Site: brandenburg
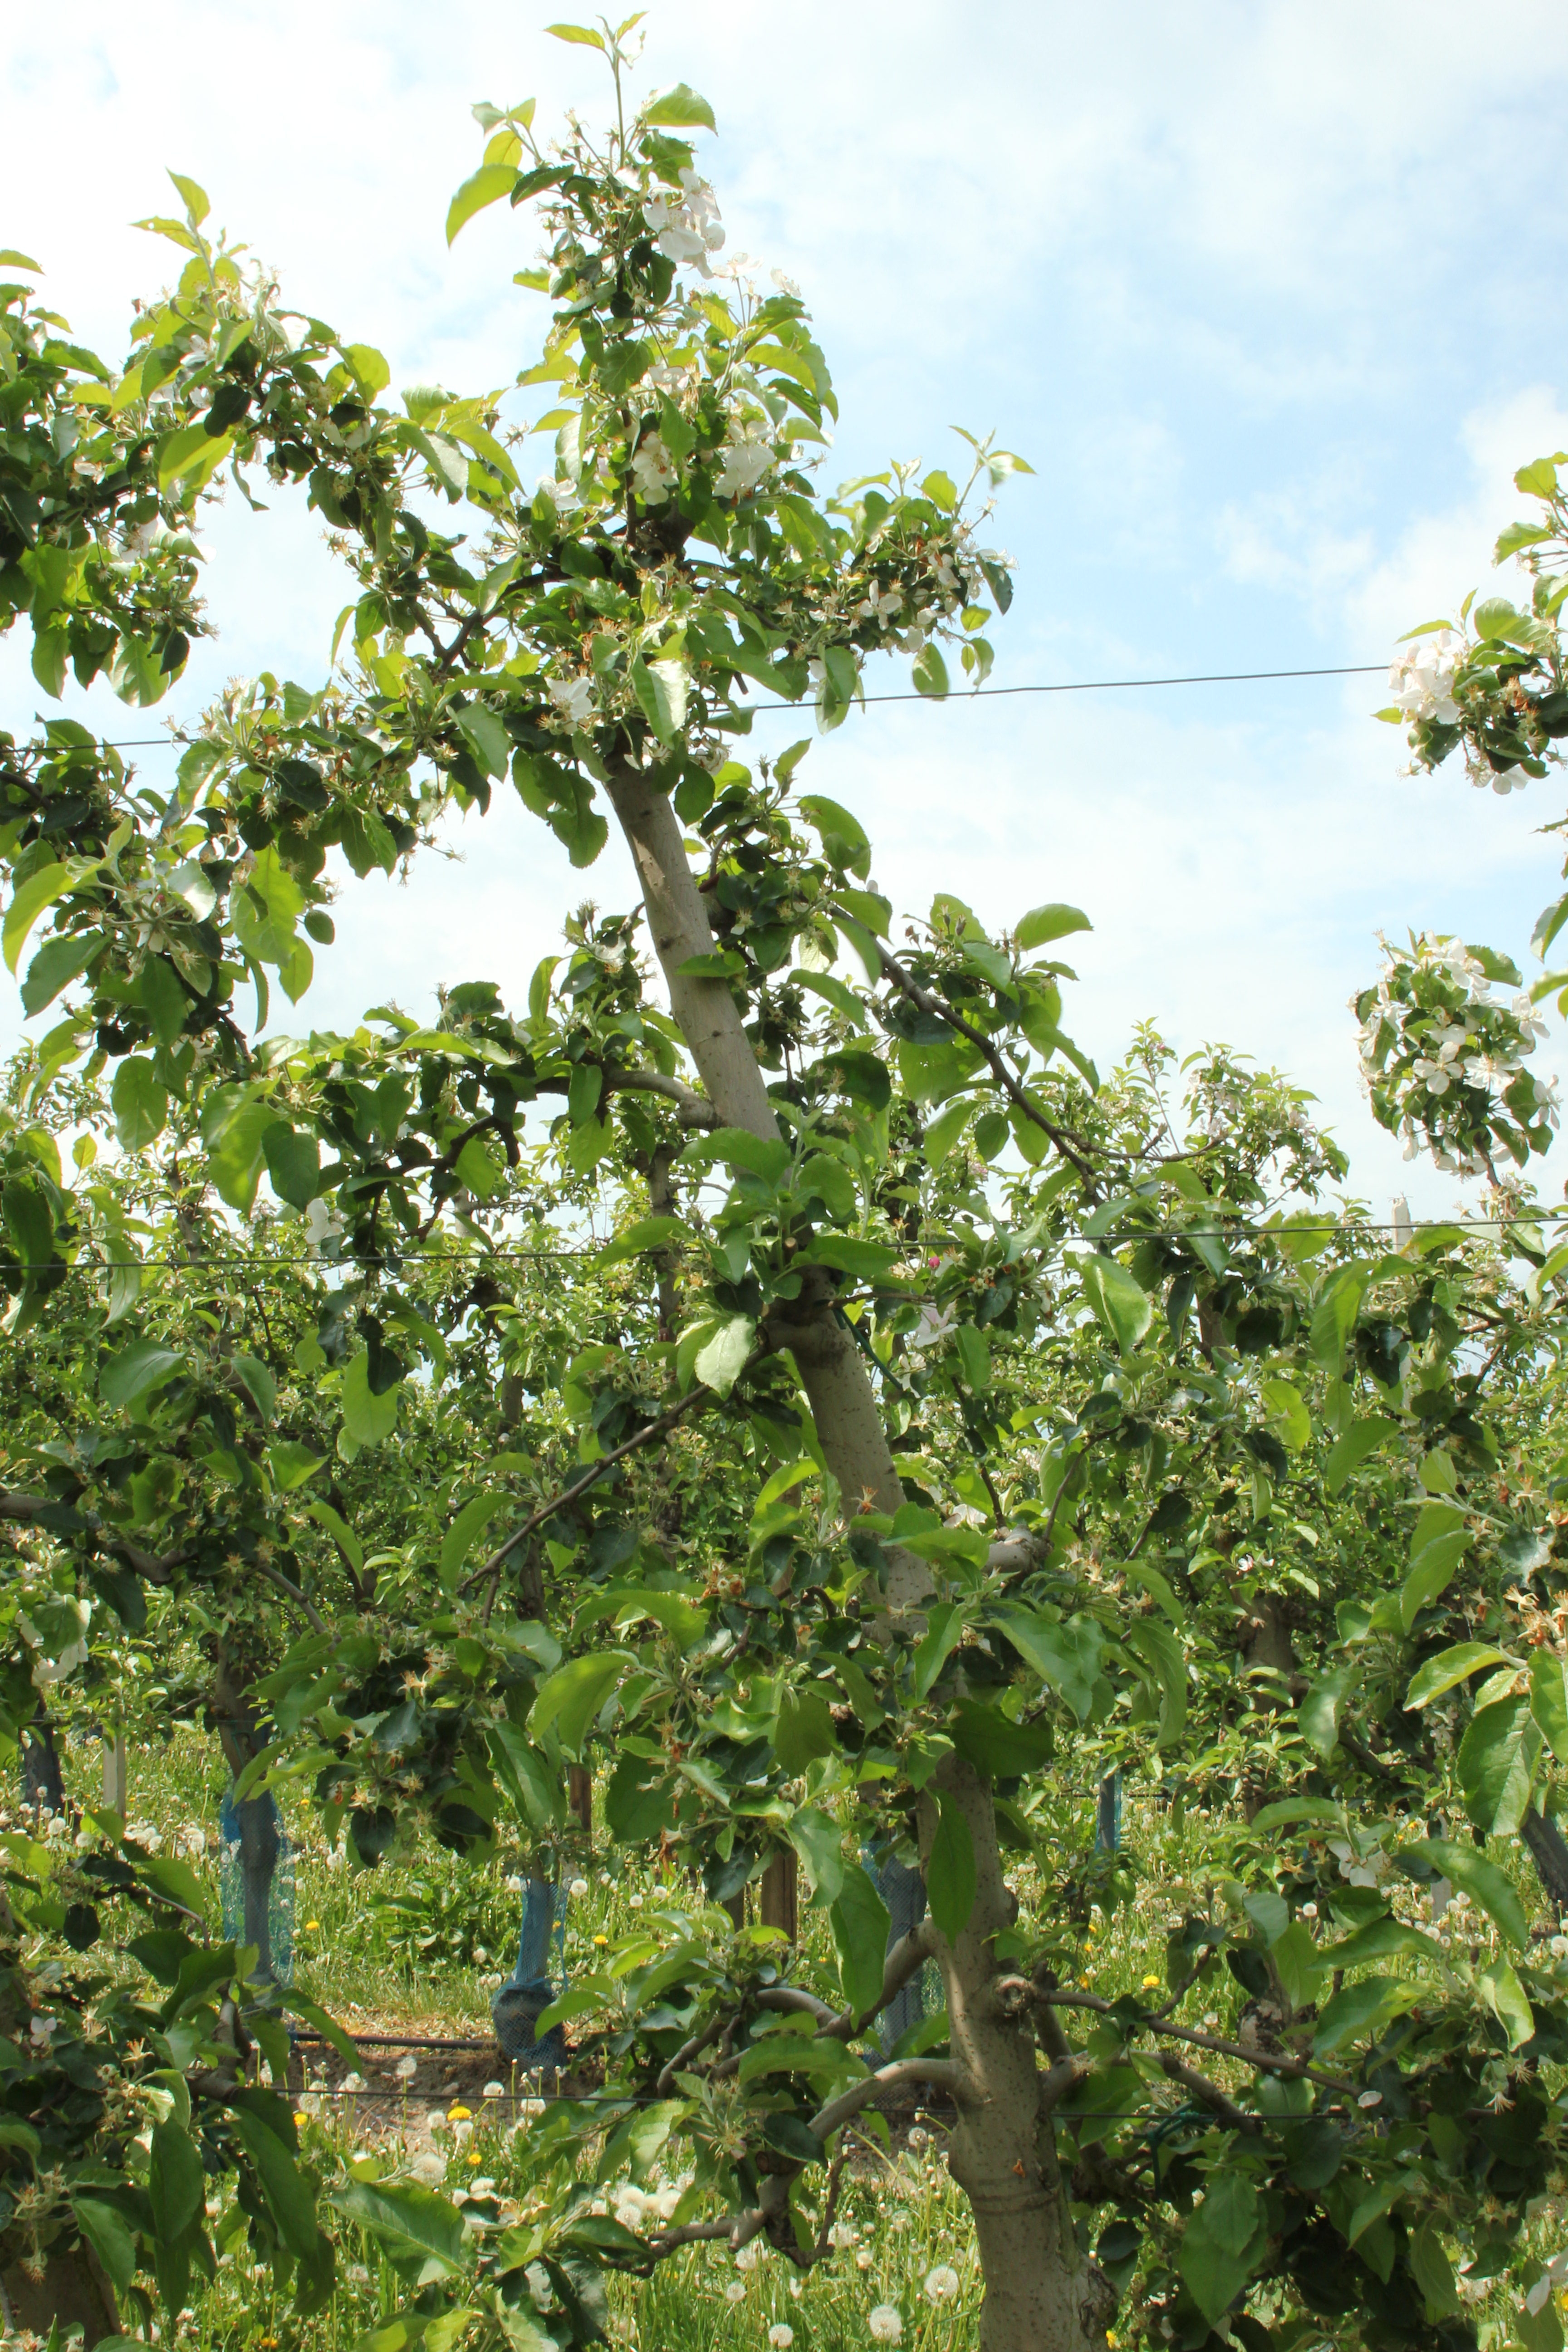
Growth stage (BBCH 67): Flowering